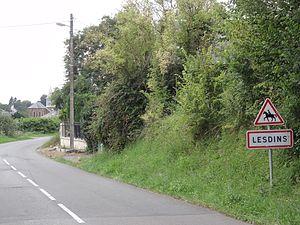
Lesdins (Aisne) city limit sign
Lesdins est une commune française située dans le département de l'Aisne, en région Hauts-de-France.